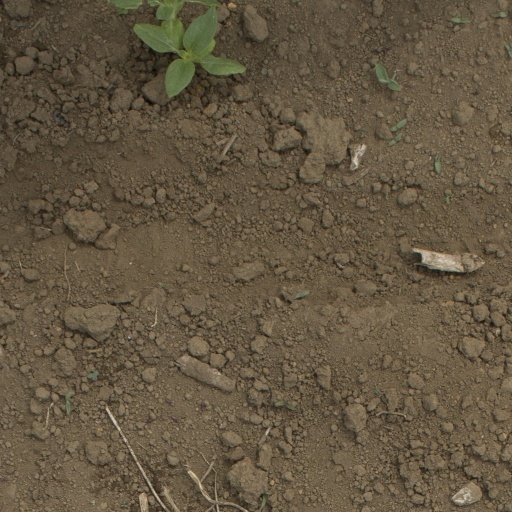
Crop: Jerusalem artichoke